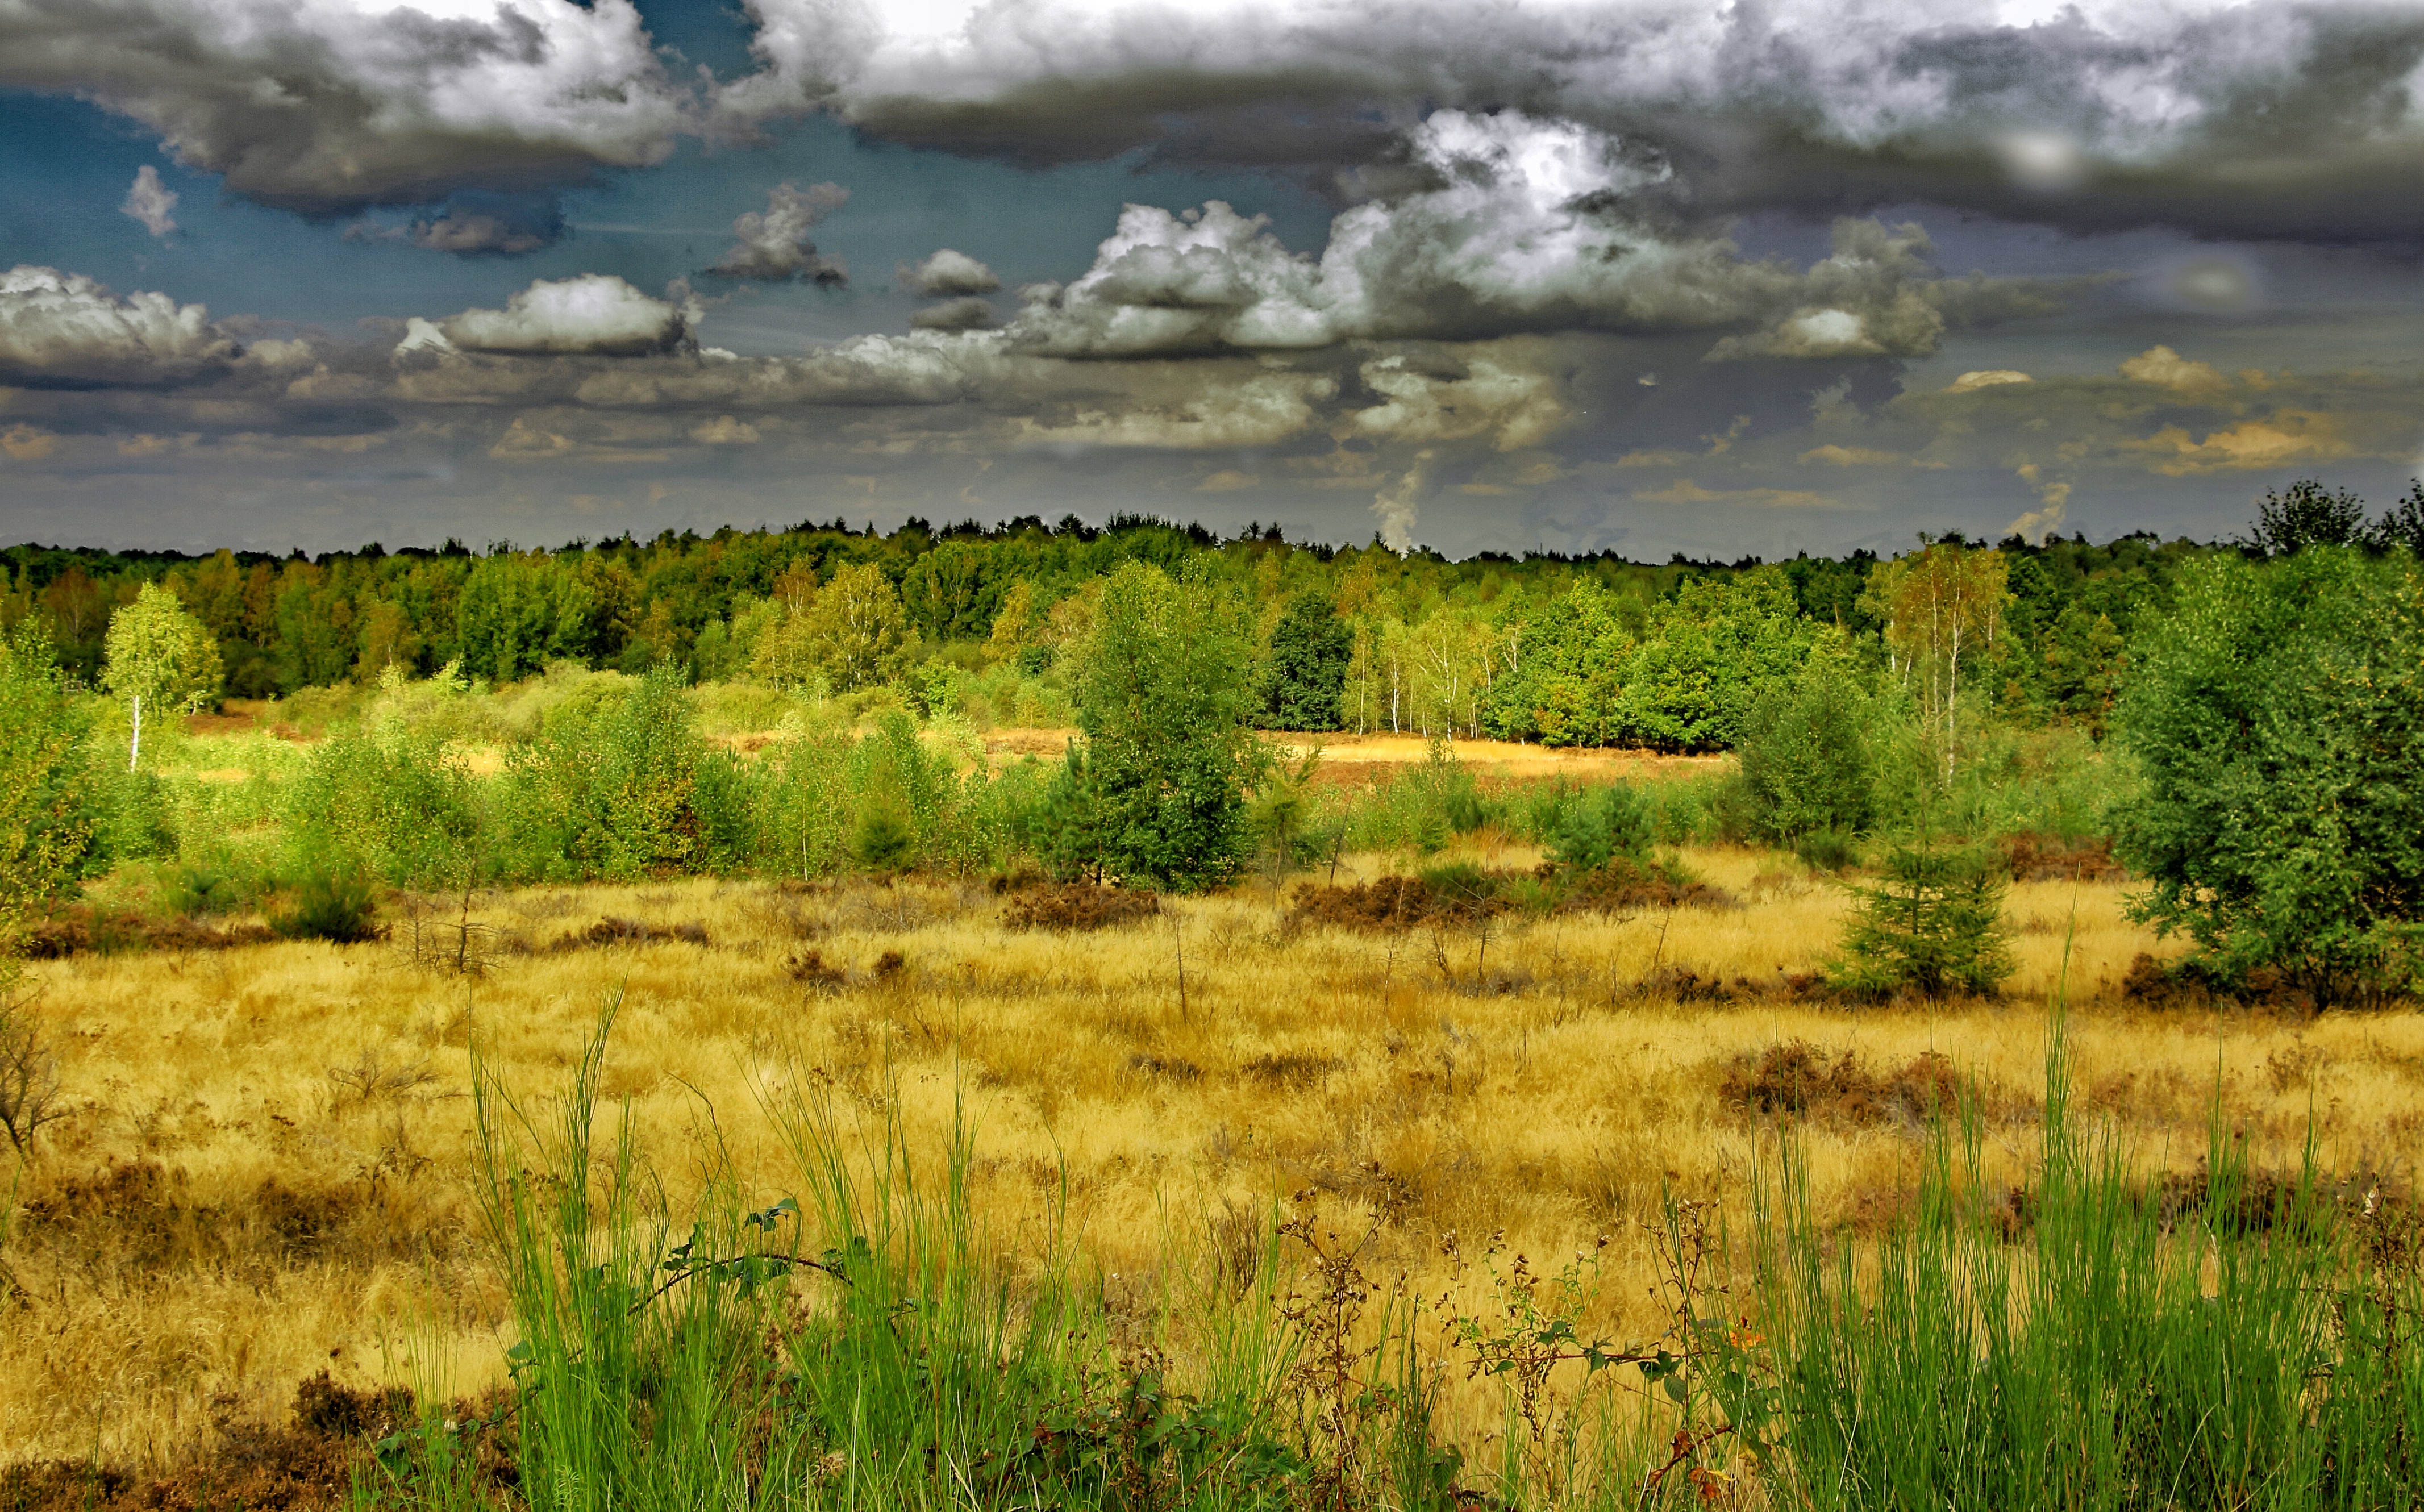
landscape, tree, nature, grass, marsh, swamp, wilderness, mountain, cloud, plant, field, meadow, prairie, morning, hill, flower, pasture, savanna, plain, wildflower, clouds, grassland, badlands, wetland, bog, plateau, habitat, mood, ecosystem, heather, heide, tundra, steppe, rural area, heathland, ericaceae, drover heath, military training area, nature reserve, natural environment, geographical feature, grass family